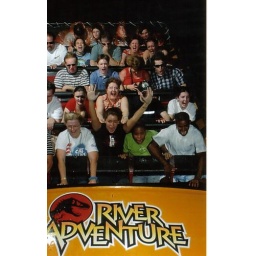
I am in front with white Cat In The Hat shirt